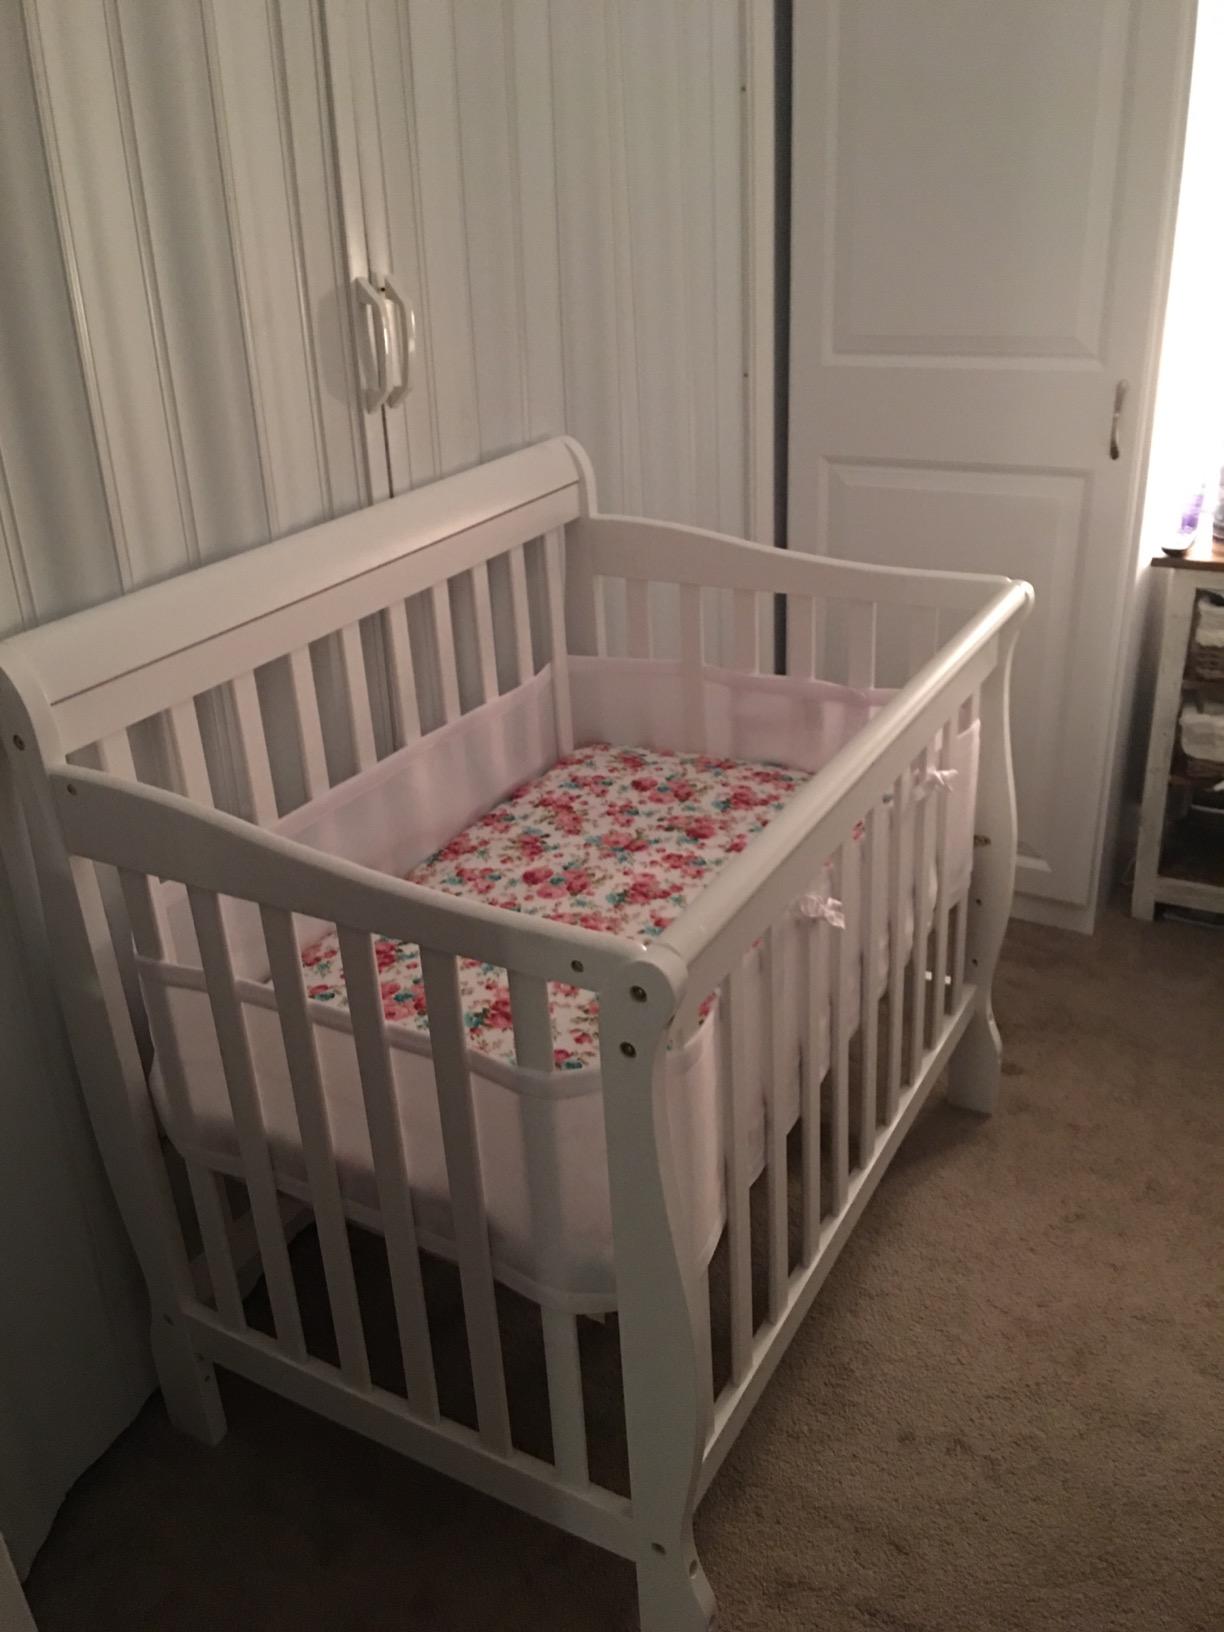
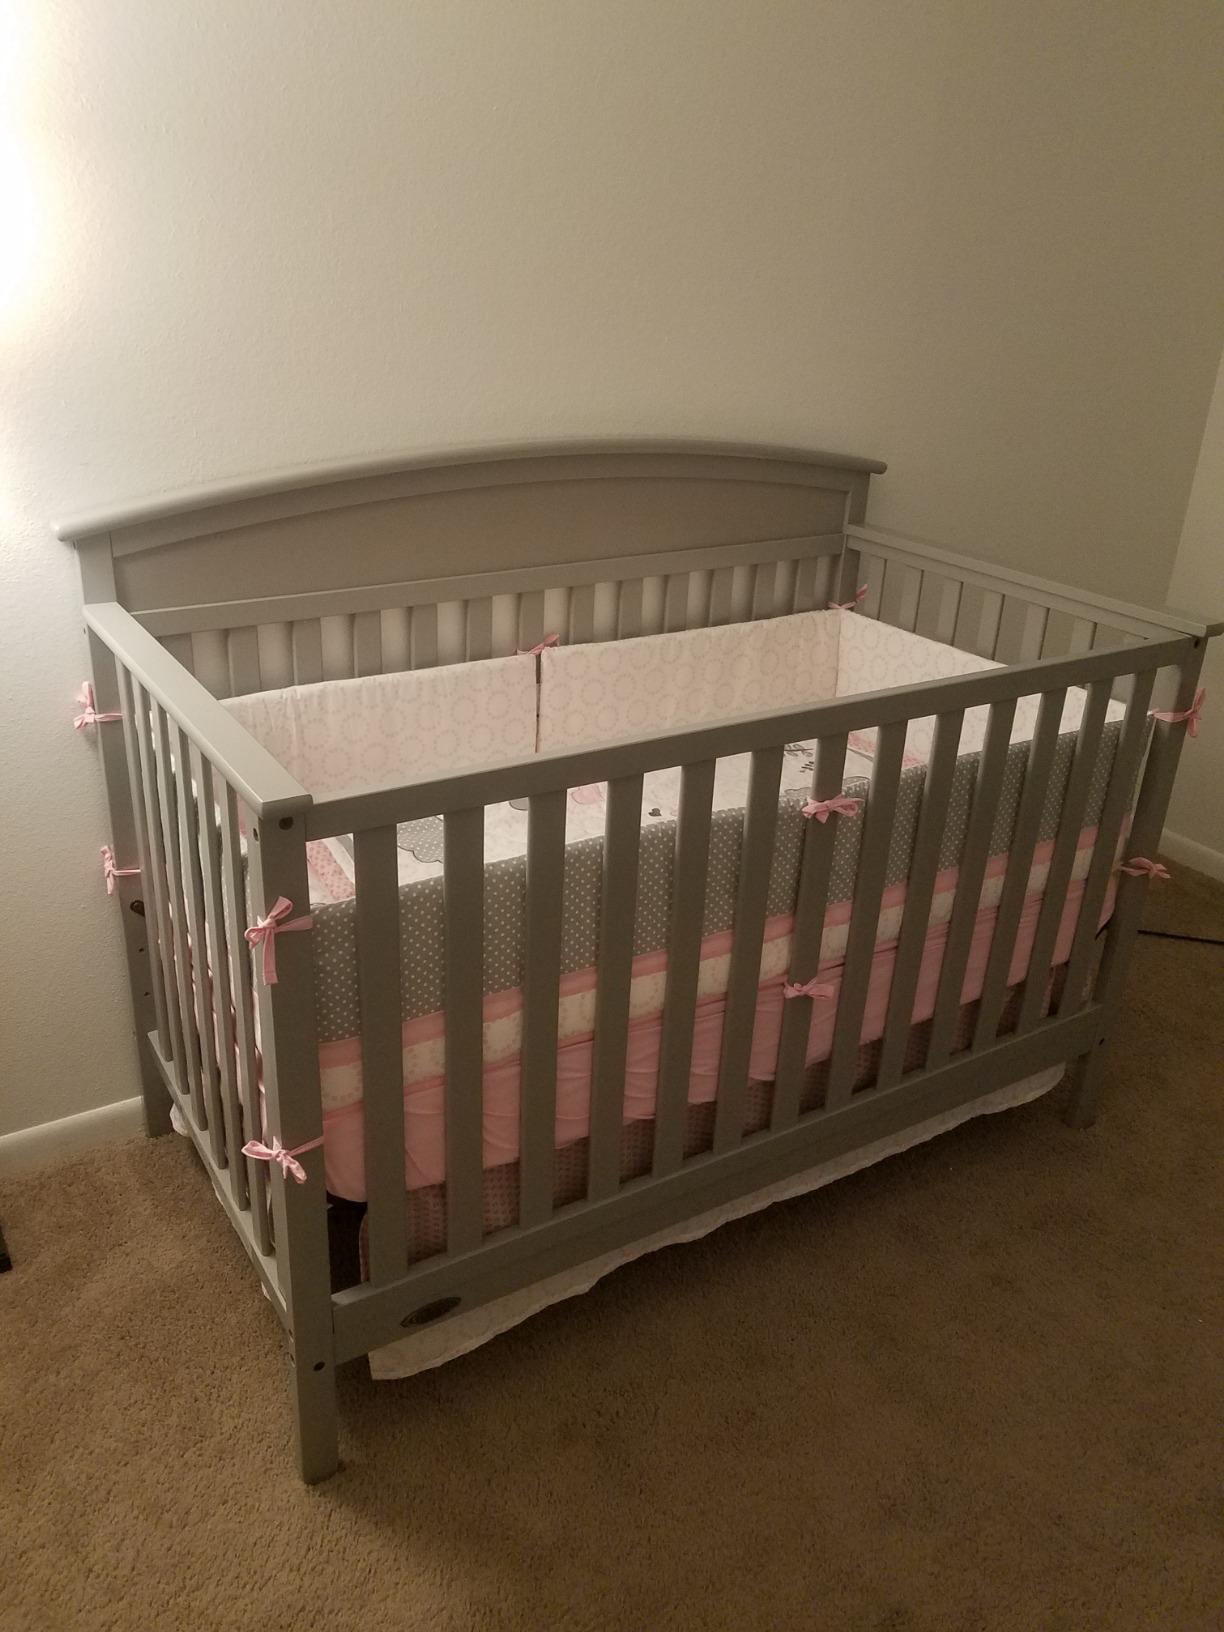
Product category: products_crib
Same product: no